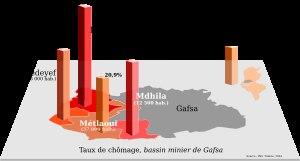
Les grèves de Gafsa, également désignées sous les noms d'événements de Gafsa ou de révolte du bassin minier de Gafsa est un important mouvement social qui a secoué la région minière du sud-ouest tunisien — particulièrement la ville de Redeyef mais aussi Moularès, Métlaoui et Mdhilla — pendant près de six mois en 2008.